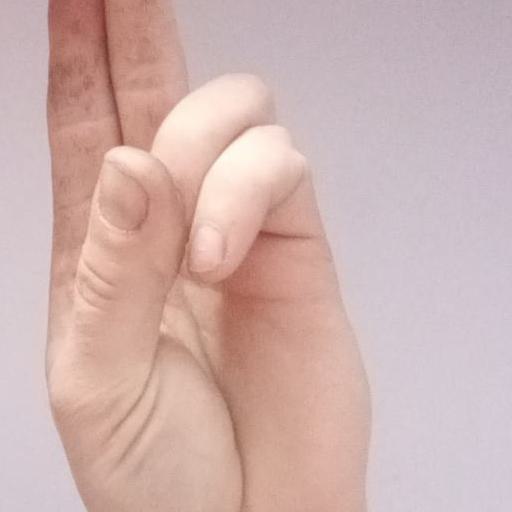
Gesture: two_up